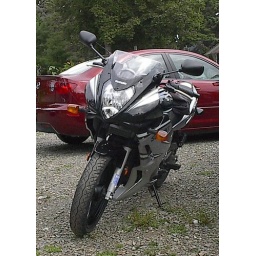
Nice bike in front of scuzzy old car